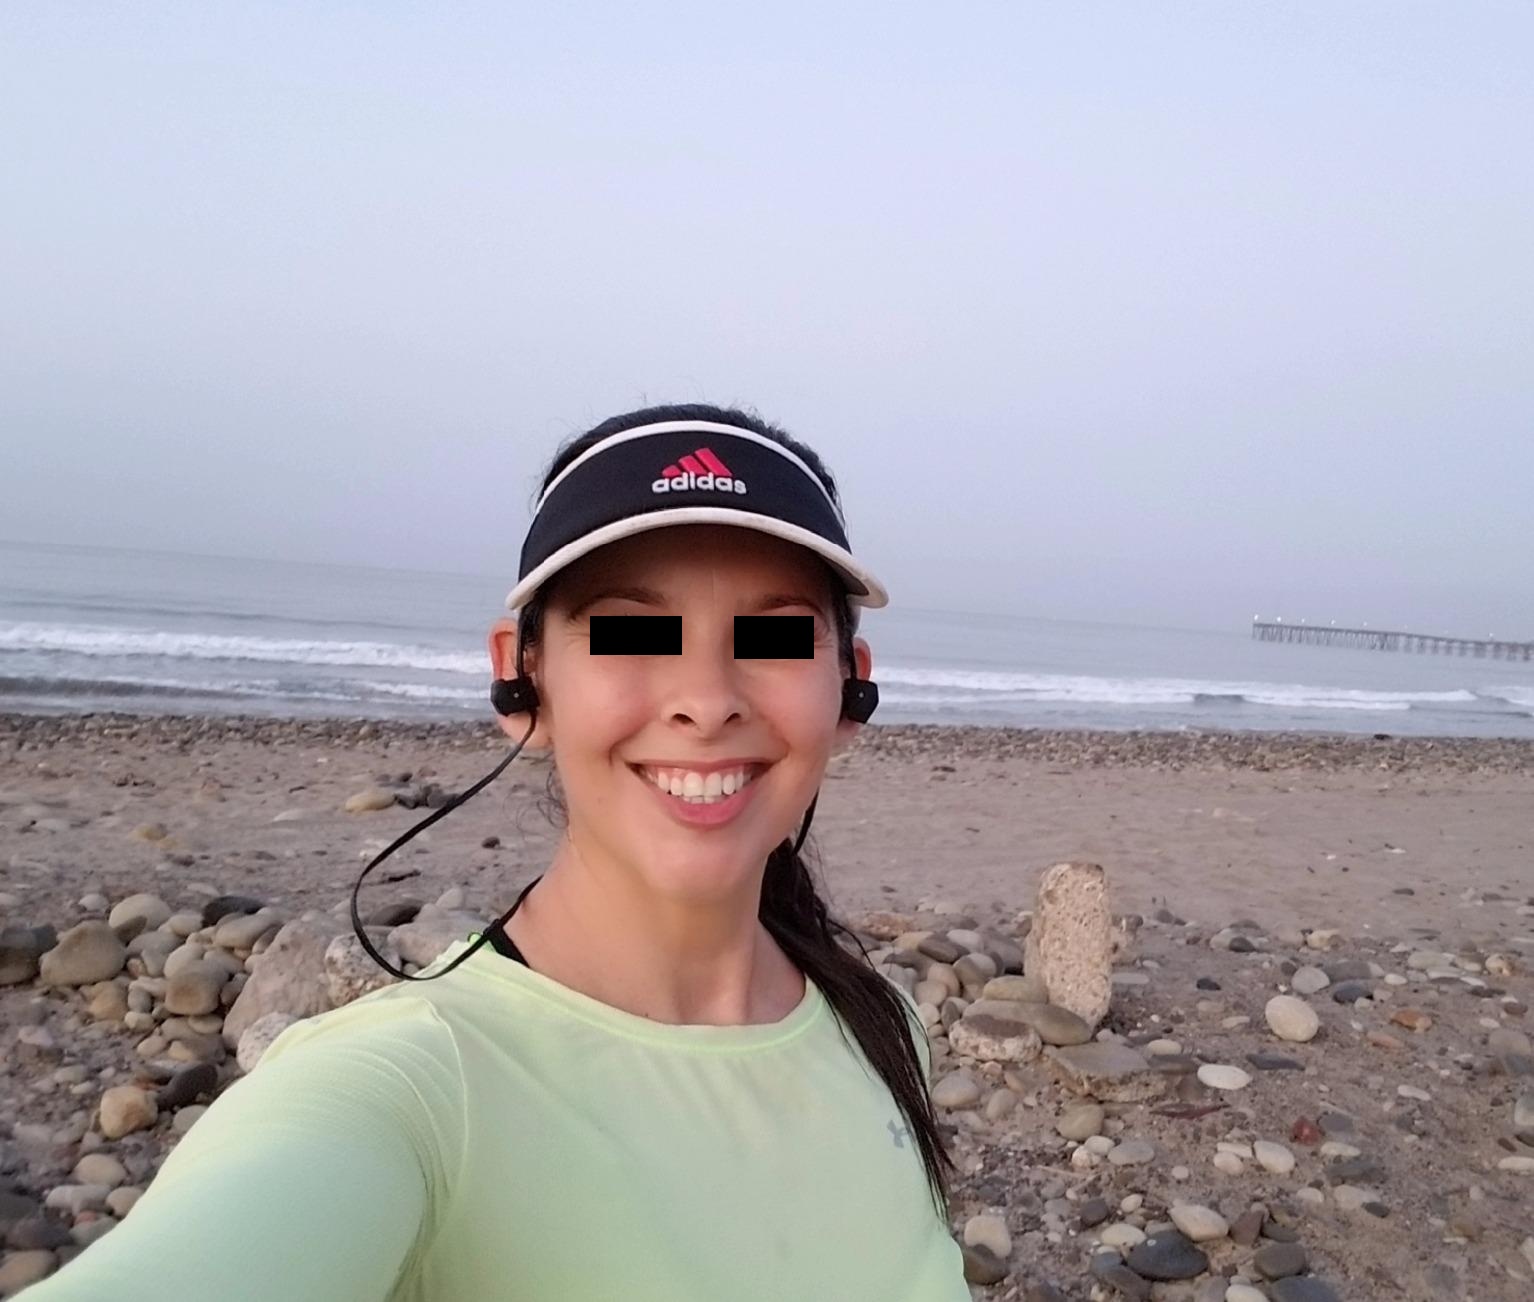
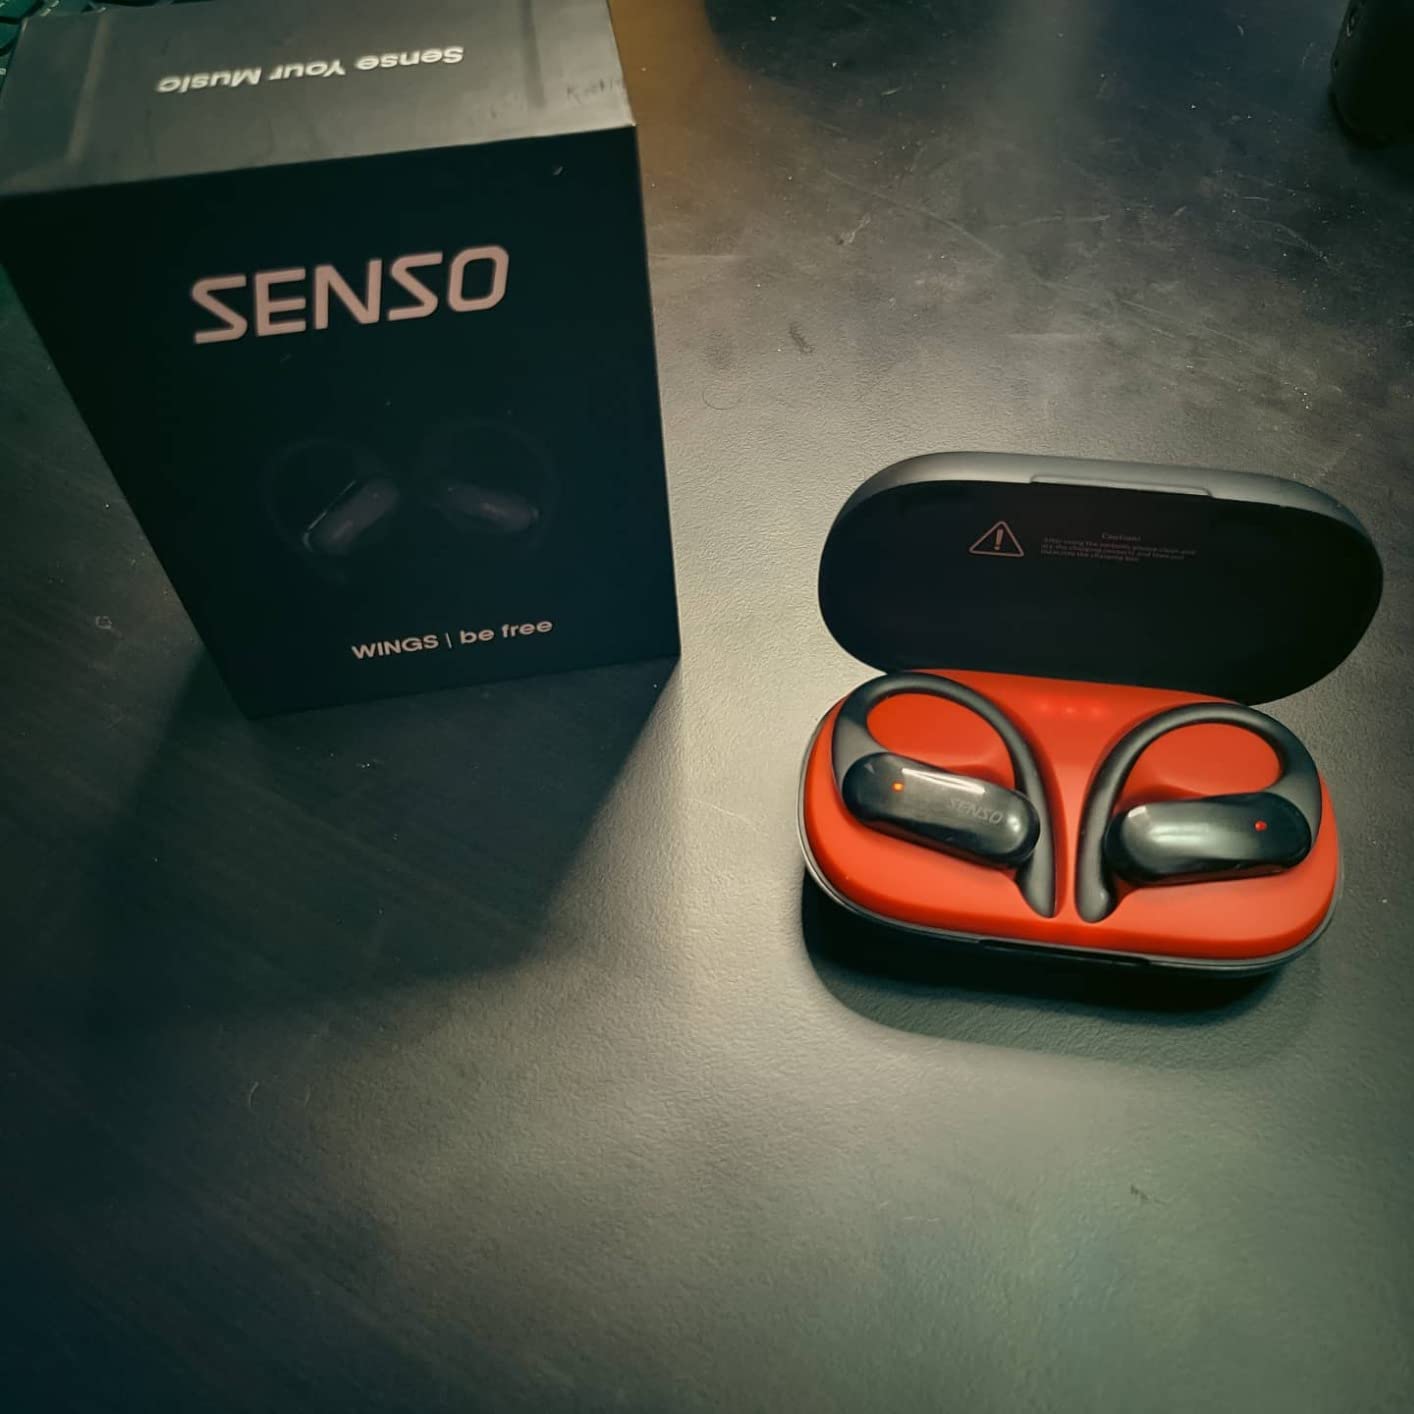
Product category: earbuds
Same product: no